Hans Reck

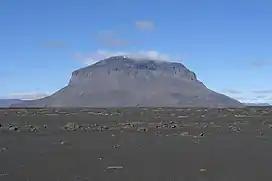
Herðubreið volcano in Iceland

In the summer of 1907 the geologist Walther von Knebel, a friend and fellow student of Reck's, disappeared during a field trip in Iceland.